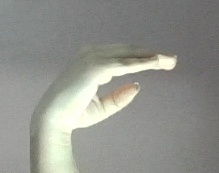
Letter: jeem